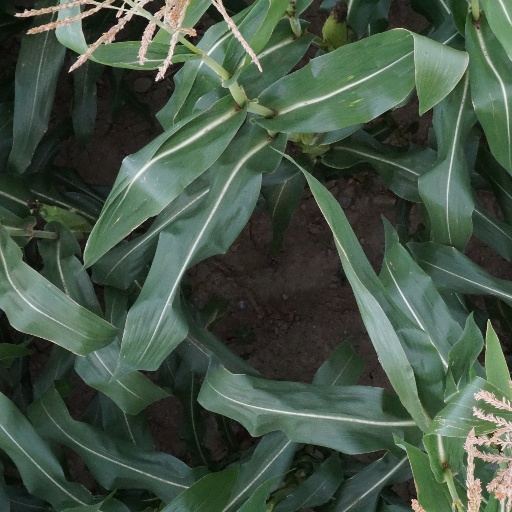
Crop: maize; corn